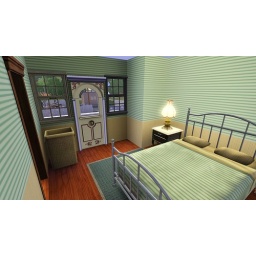
Carpenter Gothic 2 bedroom starter home for the Sims 3 by socalkdl.